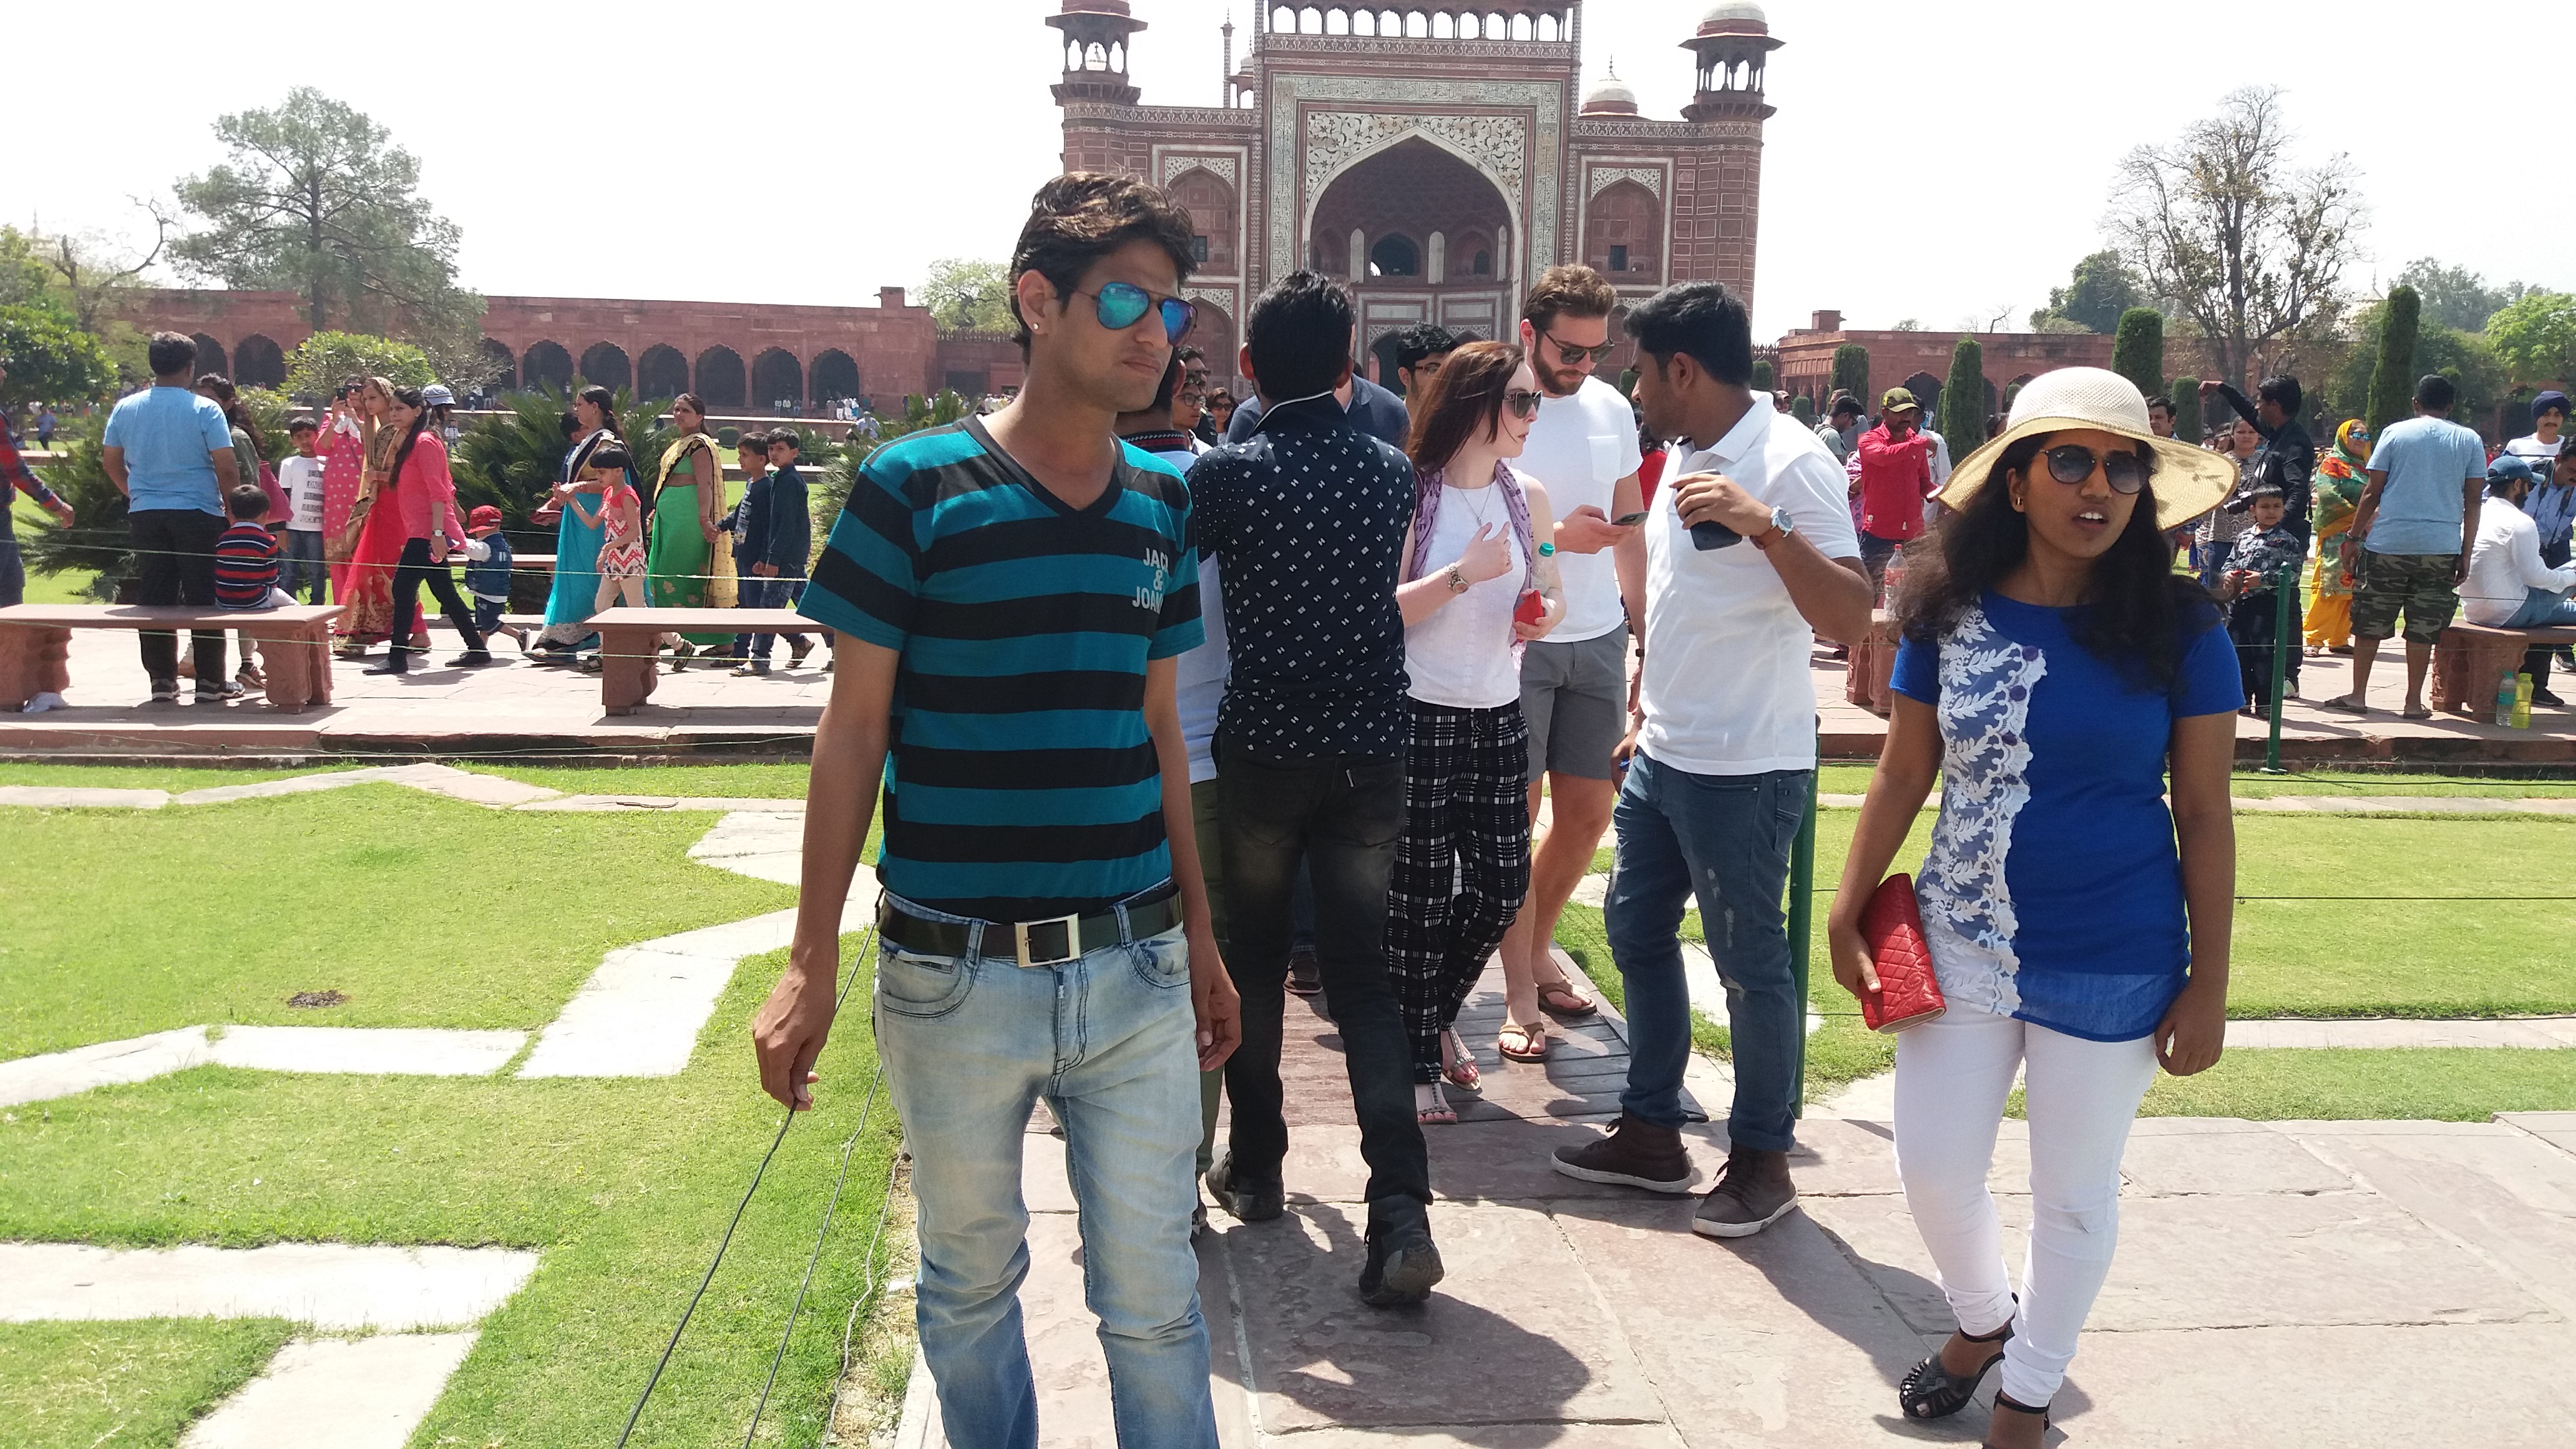
harpal Singh, man, social group, public space, community, crowd, recreation, tree, event, grass, public event, plant, fun, tourism, competition event, team, fete